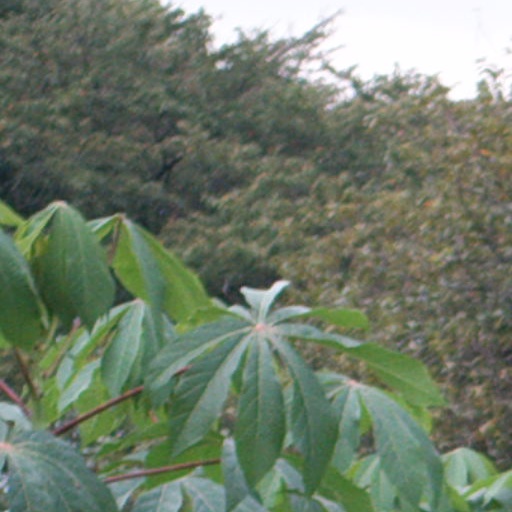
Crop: cassava